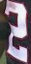
Number: 2